Toledo School of Translators

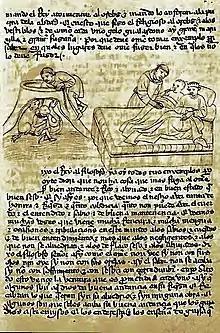
"Calila e Dimna" manuscript

Under King Alfonso X of Castile (known as the Wise), Toledo rose even higher in importance as a translation center, as well as for the writing of original scholarly works. The Crown did not officially recognize the School, but the team of scholars and translators shared their communal knowledge and taught newcomers new languages and translation methods. There were usually several persons involved in the same translation. The Castilian Crown paid for most of their work, and sometimes hired the most able translators from other parts of Spain and Europe to join the school at Toledo.